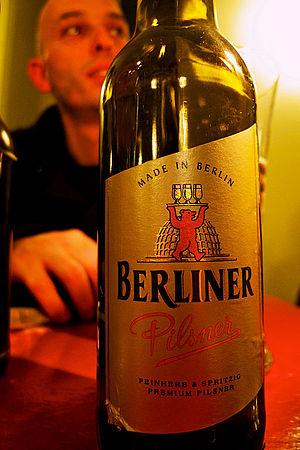
La Berliner Pilsner est une marque de bière de Radeberger Gruppe faite dans la Berliner-Kindl-Schultheiss-Brauerei.